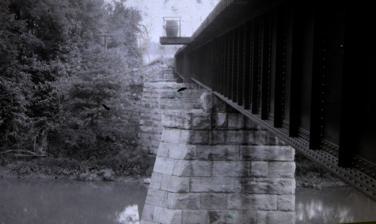
Building: Monocacy River bridge and viaduct
Country: United States of America
Year built: 1872
Bridge in Frederick County, Maryland Monocacy River Railroad Bridge and Viaduct 1915 ICC survey photo Coordinates 39°27′54″N 77°23′33″W / 39.46500°N 77.39250°W / 39.46500; -77.39250 Carried Walkersville Southern RR , formerly Frederick and Pennsylvania Line Railroad Company (F&PL) Crossed Monocacy River Locale Frederick County, Maryland Official name Monocacy River railroad bridge and viaduct ID number Bridge 65.35 (MTA Chainage) Bridge 65.20 (ICC Chainage) Followed by 1900-1905 : PRR rebuilds for first steel under-girder bridge. 1927 : PRR rebuilds for second steel under-girder bridge. Characteristics Design "Bollman suspension truss" a design patented by Bollman in 1852. Material Mixture of wrought and cast iron. Total length 326 feet (99 m) Longest span Two 84.65 feet (25.80 m)spans over Monocacy River No. of spans Double span over Monocacy River with two viaduct approaches from North. Piers in water One - Pier 3 Clearance below 30 feet (9.1 m) above the water History Designer Wendel Bollman Constructed by Patapsco Bridge and Iron Works of Baltimore, Maryland. Fabrication by Patapsco Bridge and Iron Works of Baltimore, Maryland. Construction start 1871 Construction end 1872 Inaugurated July 1872 Collapsed 1972: Hurricane Agnes Location The Monocacy River Railroad Bridge and Viaduct is a 326-foot (99 m) open deck steel girder bridge with two main spans crossing the river and two viaduct sections crossing the floodplain, south of Walkersville, Maryland . Originally constructed by the Frederick and Pennsylvania Line Railroad Company (F&PL) . Construction began in late 1871, and continued until July 1872 when the railroad opened that year. It was rebuilt by the Pennsylvania Railroad prior first in 1900-1905 as an open deck riveted iron plate under girder bridge. In 1915, the bridge was surveyed as part of the Interstate Commerce Commission 's ("ICC") effort to establish freight rates for the Parent railroad. In 1927, the Pennsylvania Railroad rebuilt the bridge again using deeper and thicker steel girders, but leaving the masonry piers intact. In 1972, the two 85 foot river spans were washed out by Hurricane Agnes . In 1982, the State of Maryland purchased the bridge as part of the railroad line. In 1995, the State rebuilt the river spans and Pier 3 which is located in the middle of the river crossing was completely reconstructed using concrete to replace the original masonry foundations. In 2015, the State performed minor maintenance on the structure and painted some spans. As of 2016, the bridge is in active rail service, operated by the Walkersville Southern RR . History Construction Bollman Iron Bridge The original bridge was a "Bollman suspension truss" . The Monocacy river bridge and viaduct structures were a mixture of wrought iron tension members and cast iron compression members, including other decorative elements, such as Doric styled vertical members and end towers, all cast iron and detailed. In 1872, Bollman's firm, Patapsco Bridge and Iron Works completed the bridge and viaducts with a total length of 326 feet. Pennsylvania Railroad Rebuilds The ICC survey work papers indicate two rebuilds were performed on the Monocacy bridge after the 1872 construction but prior to the 1915 inspection: The Bollman iron truss bridge of unknown span lengths for the Monocacy crossing was replaced by the Pennsylvania railroad in 1900 as part of a major rebuild of the bridge which included the abutments. In 1900, Pennsylvania replaced the river trusses with a steel under girder, open deck bridge of four spans. At that time, the abutment and pier masonry was augmented. Five years later in 1905, the Pennsylvania railroad replaced the remaining two spans that were erected by Bollman in 1872. Later in 1927, Pennsylvania rebuilt the entire bridge using steel plate girders of half-inch thickness and measuring 85 inches in depth. No later rebuild by PRR was made after 1927 and prior to 1982 when the bridge was conveyed to the State of Maryland.. United States Railway Administration (USRA) Rebuild No known USRA rebuild scope has been identified for this bridge. State Railroad Administration (SRA 1995 - ) Subsequent to the conveyance of the railroad from Conrail to the State of Maryland in 1982, State Railroad Administration or (SRA,1978-92), developed a Maryland State Rail Plan. The SRA rebuilt the two 85 foot spans over the river that were damaged by Hurricane Agnes in 1972, as well as Pier 3 which was in the river in 1995.  Currently, the Department of Transportation, Maryland Transit Administration (MTA), (2001-) owns and maintains the bridge. In 2015, MTA performed additional maintenance on the spans and painted two of the four spans as well. Notes